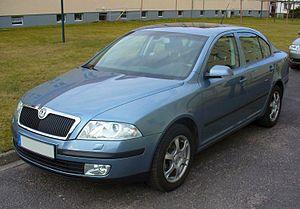
Le groupe Volkswagen a depuis les années 1970, développé une série de plateformes partagés par ces diverses marques.